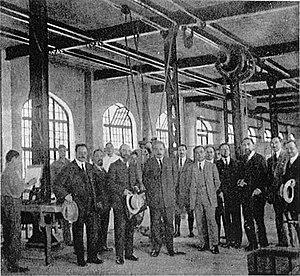
Le Technion - Institut de technologie d'Israël est un institut de recherche et une université publique à Haïfa, en Israël spécialisé dans les domaines de la science et de la technologie. Fondé en 1912 par la communauté juive sous l'Empire ottoman, il est la plus ancienne institution universitaire d'Israël.